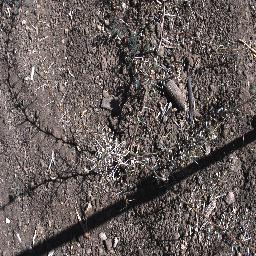
Label: prickly_acacia